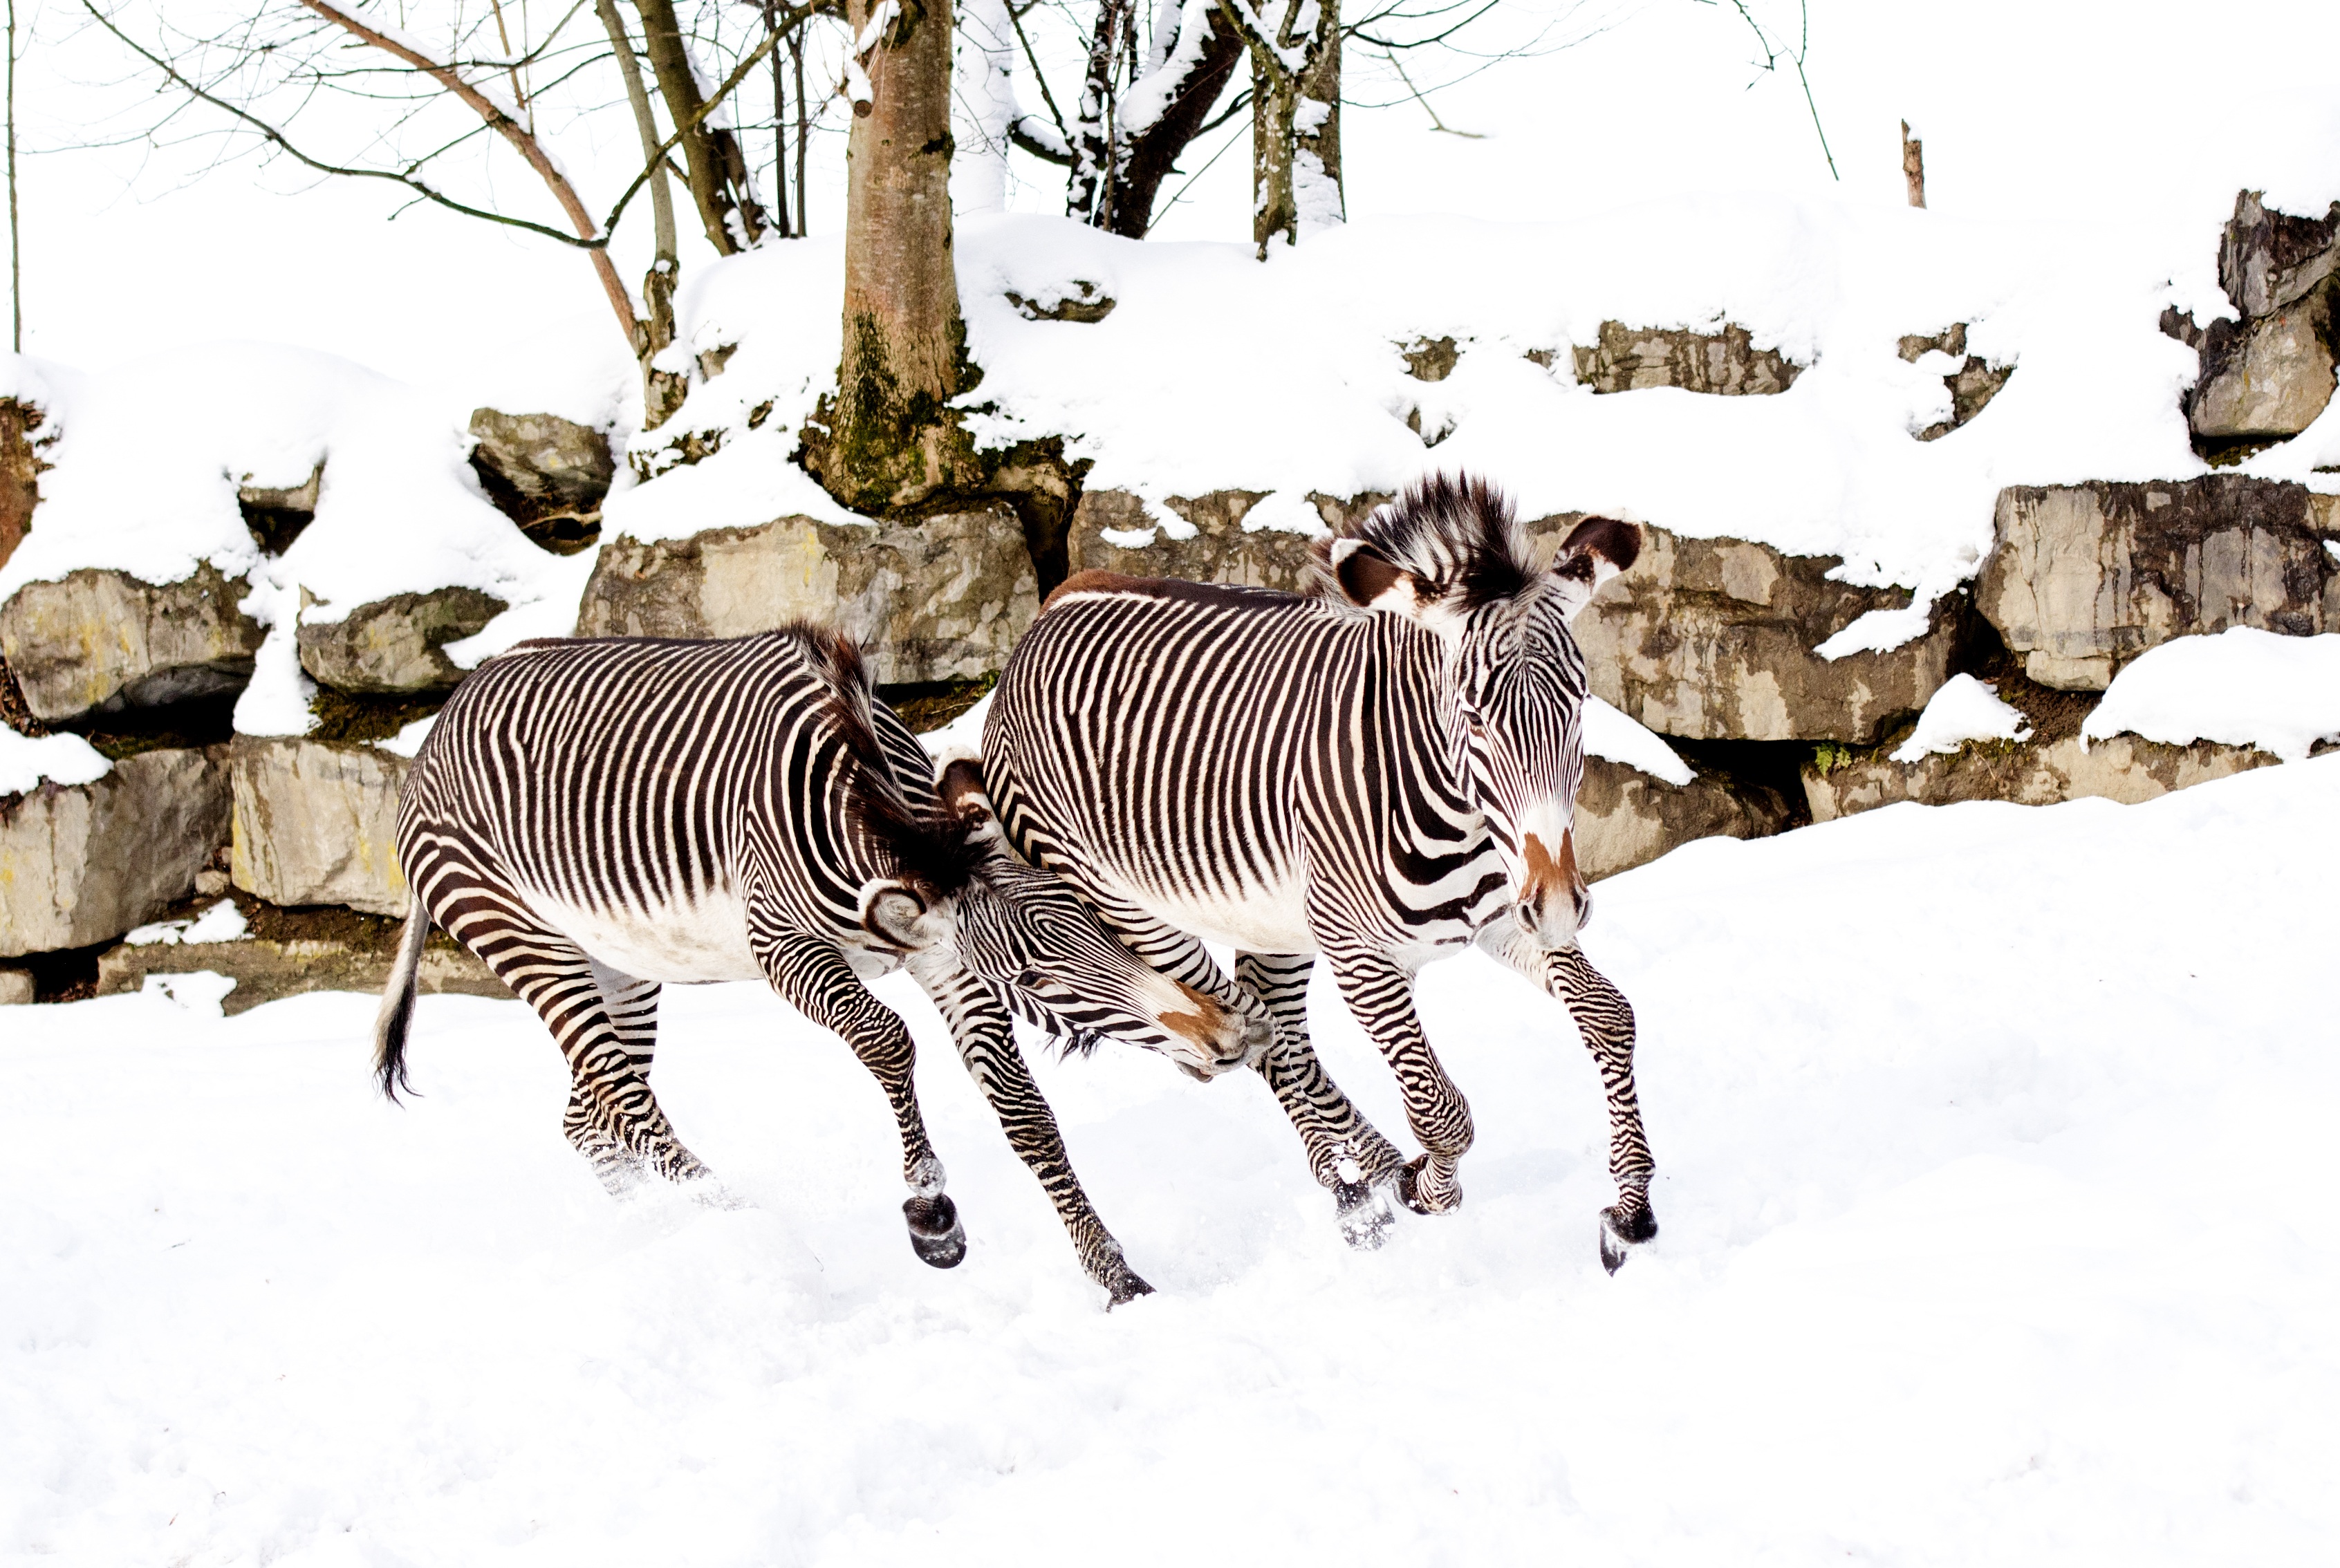
tree, snow, winter, play, wildlife, zoo, mammal, fauna, zebra, safari, zebras, big cats, horse like mammal, terrestrial animal, quagga